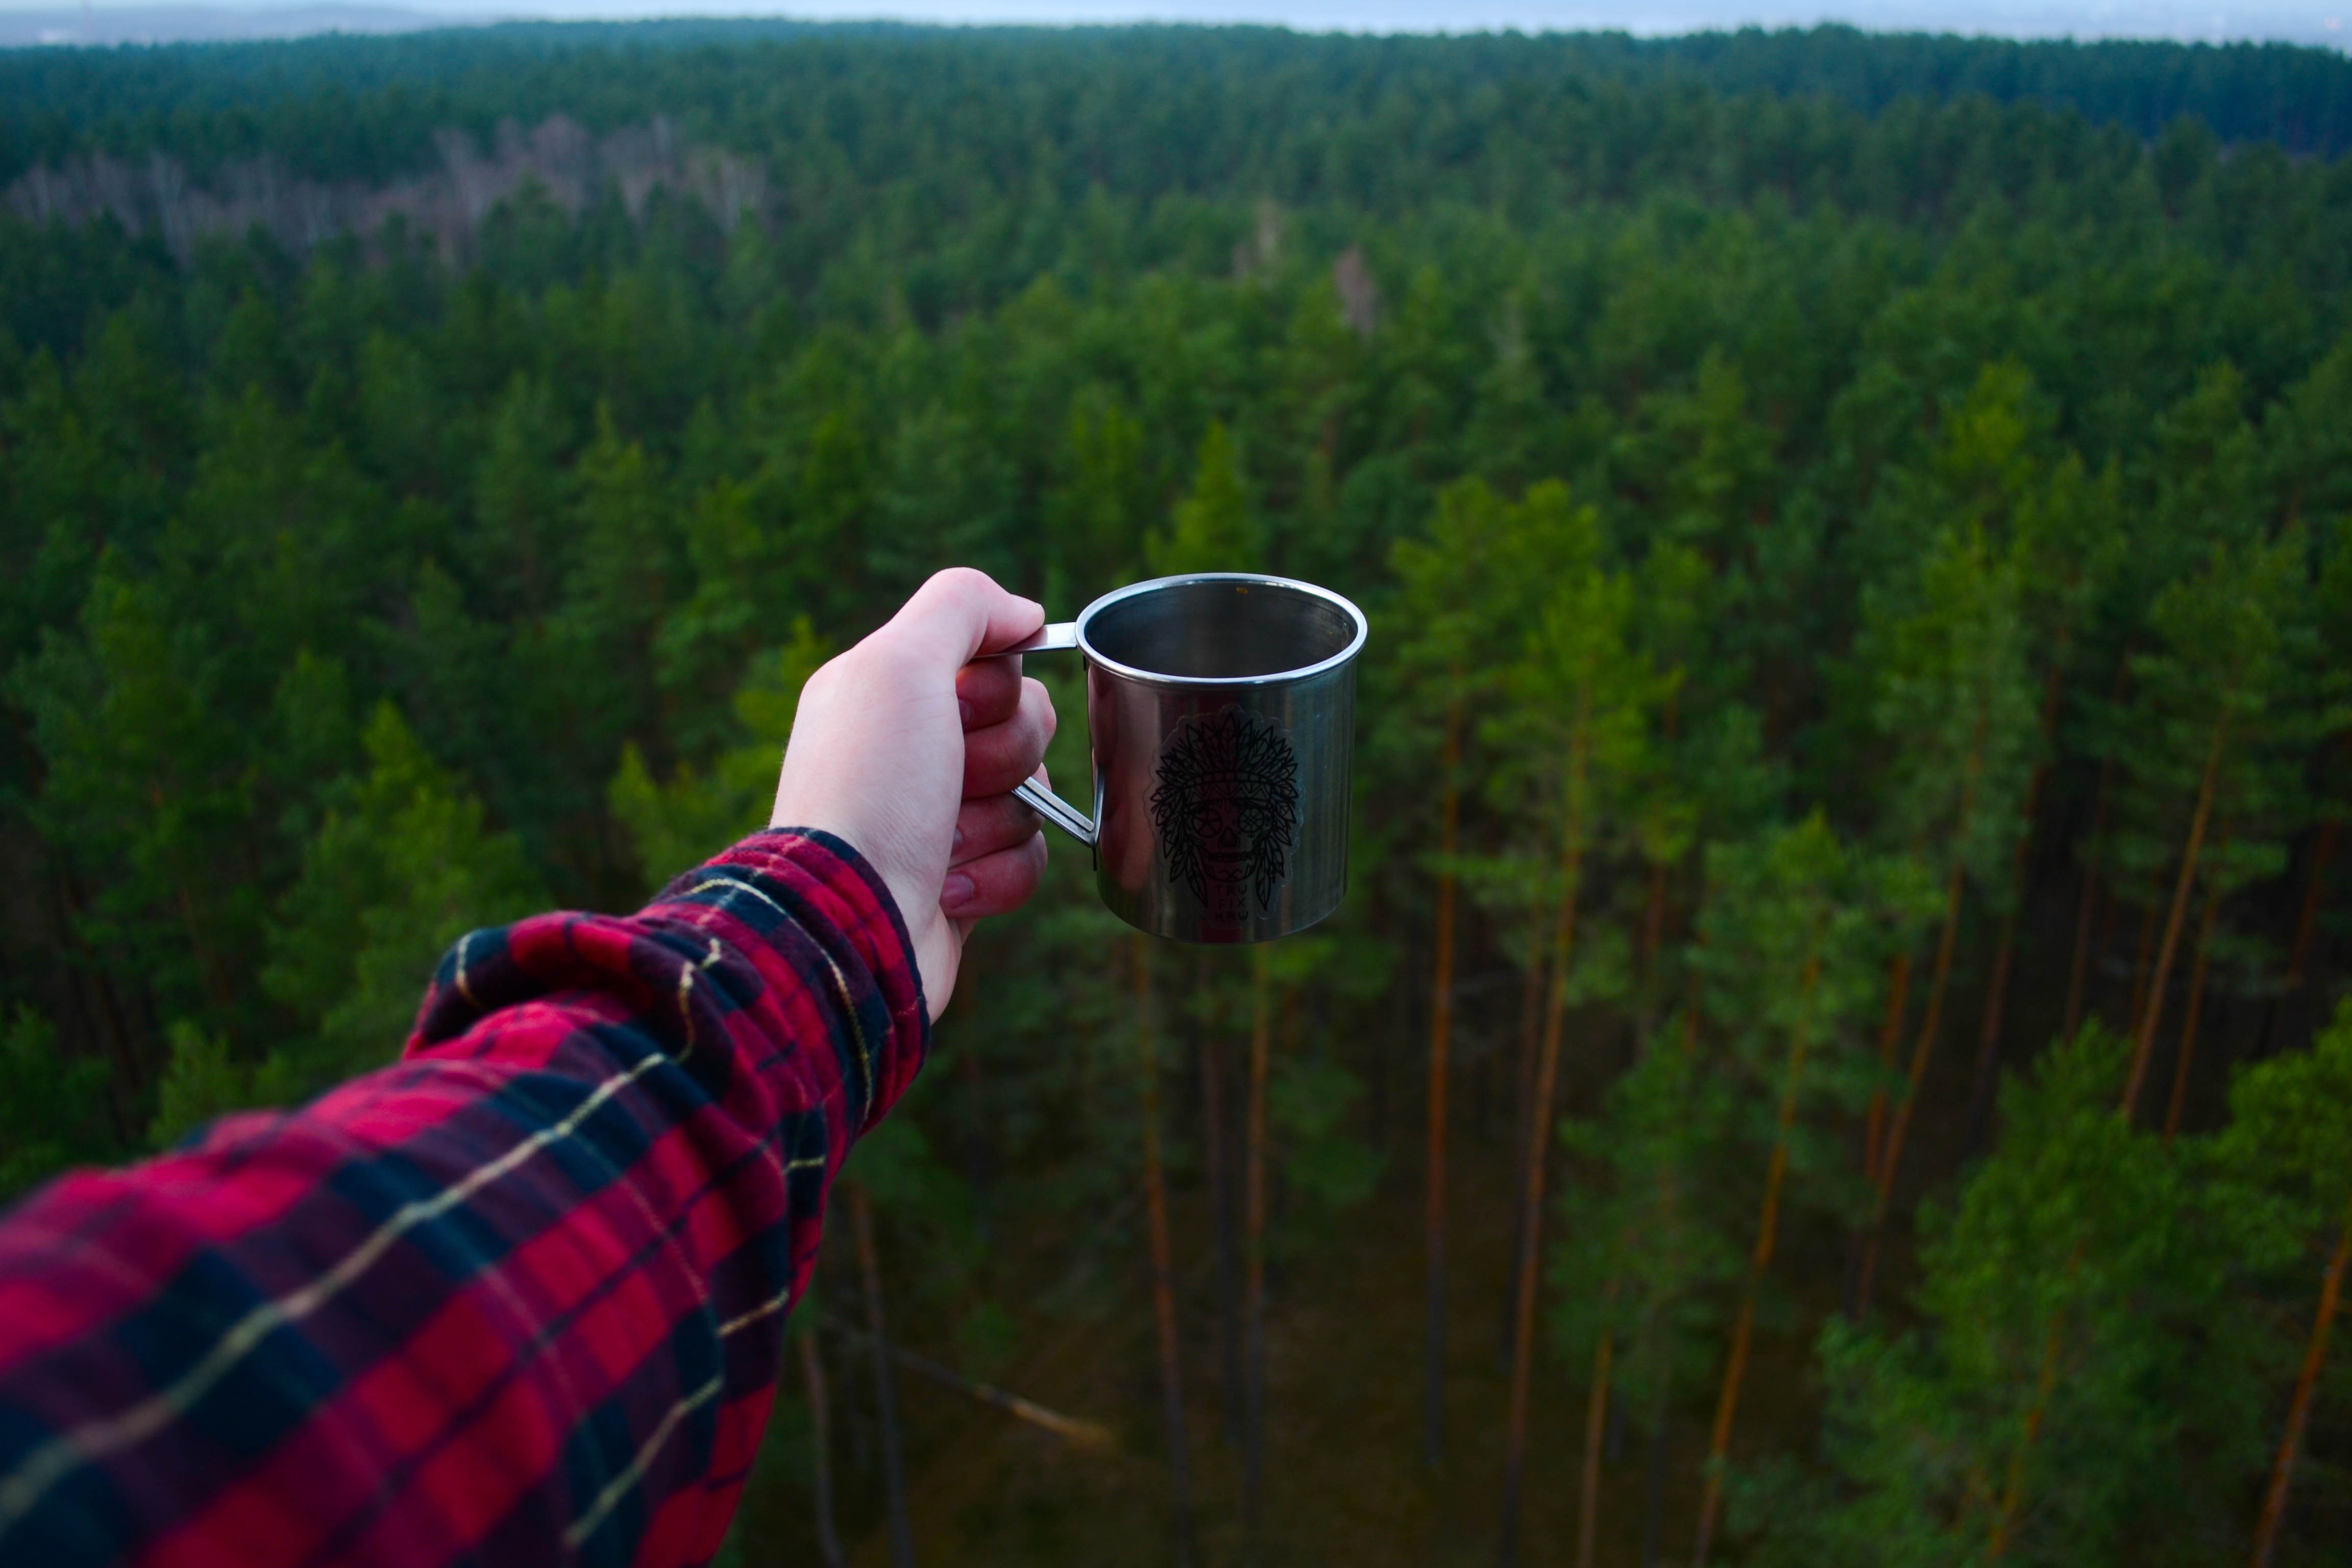
tree, nature, forest, grass, adventure, hiker, green, macro, soil, agriculture, camping, mug, trees, habitat, rural area, natural environment